Energy in Hawaii

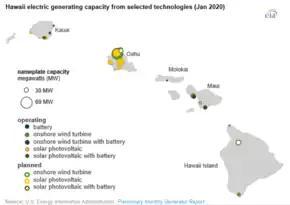
Wind and solar capacity for current and planned projects in Hawaii as of January 2020

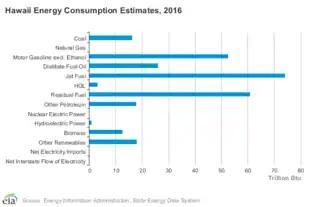

Hawaii's energy consumption is dominated by oil, which in 2016 provided 83% (down from 85.0% in 2008 and 99.7% in 1960). Other sources in 2016 included coal (5.6%) and renewable energy (11.2%). In 2017, sources of renewable power were: